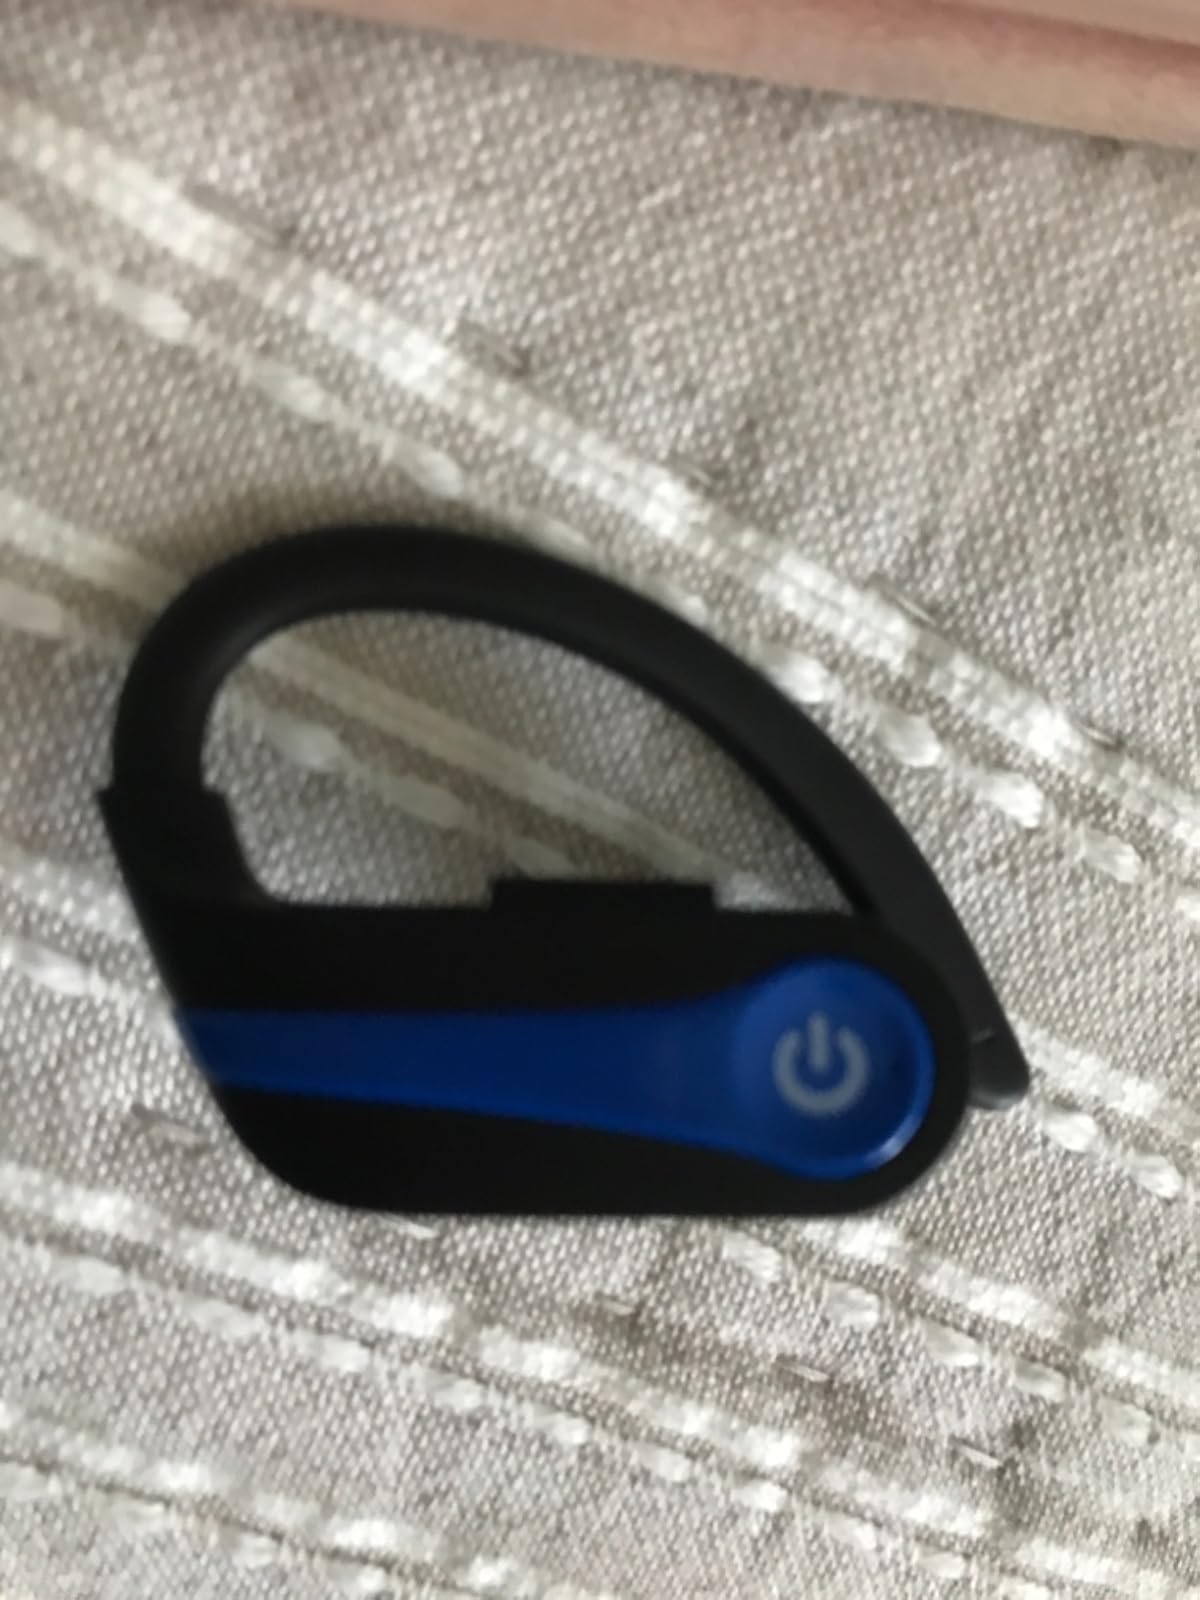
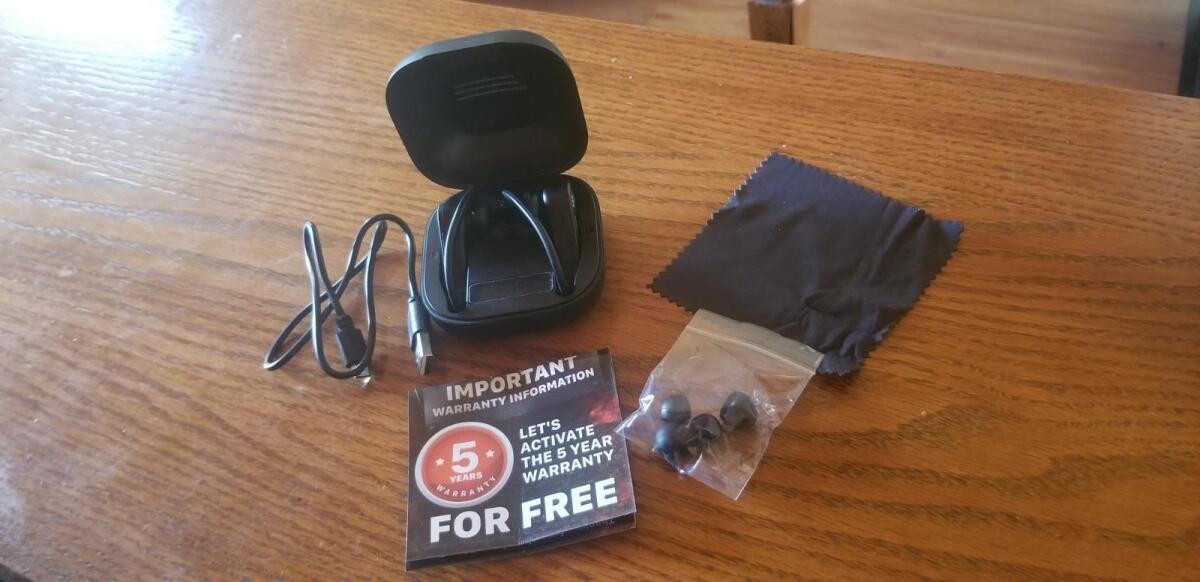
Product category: earbuds
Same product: no